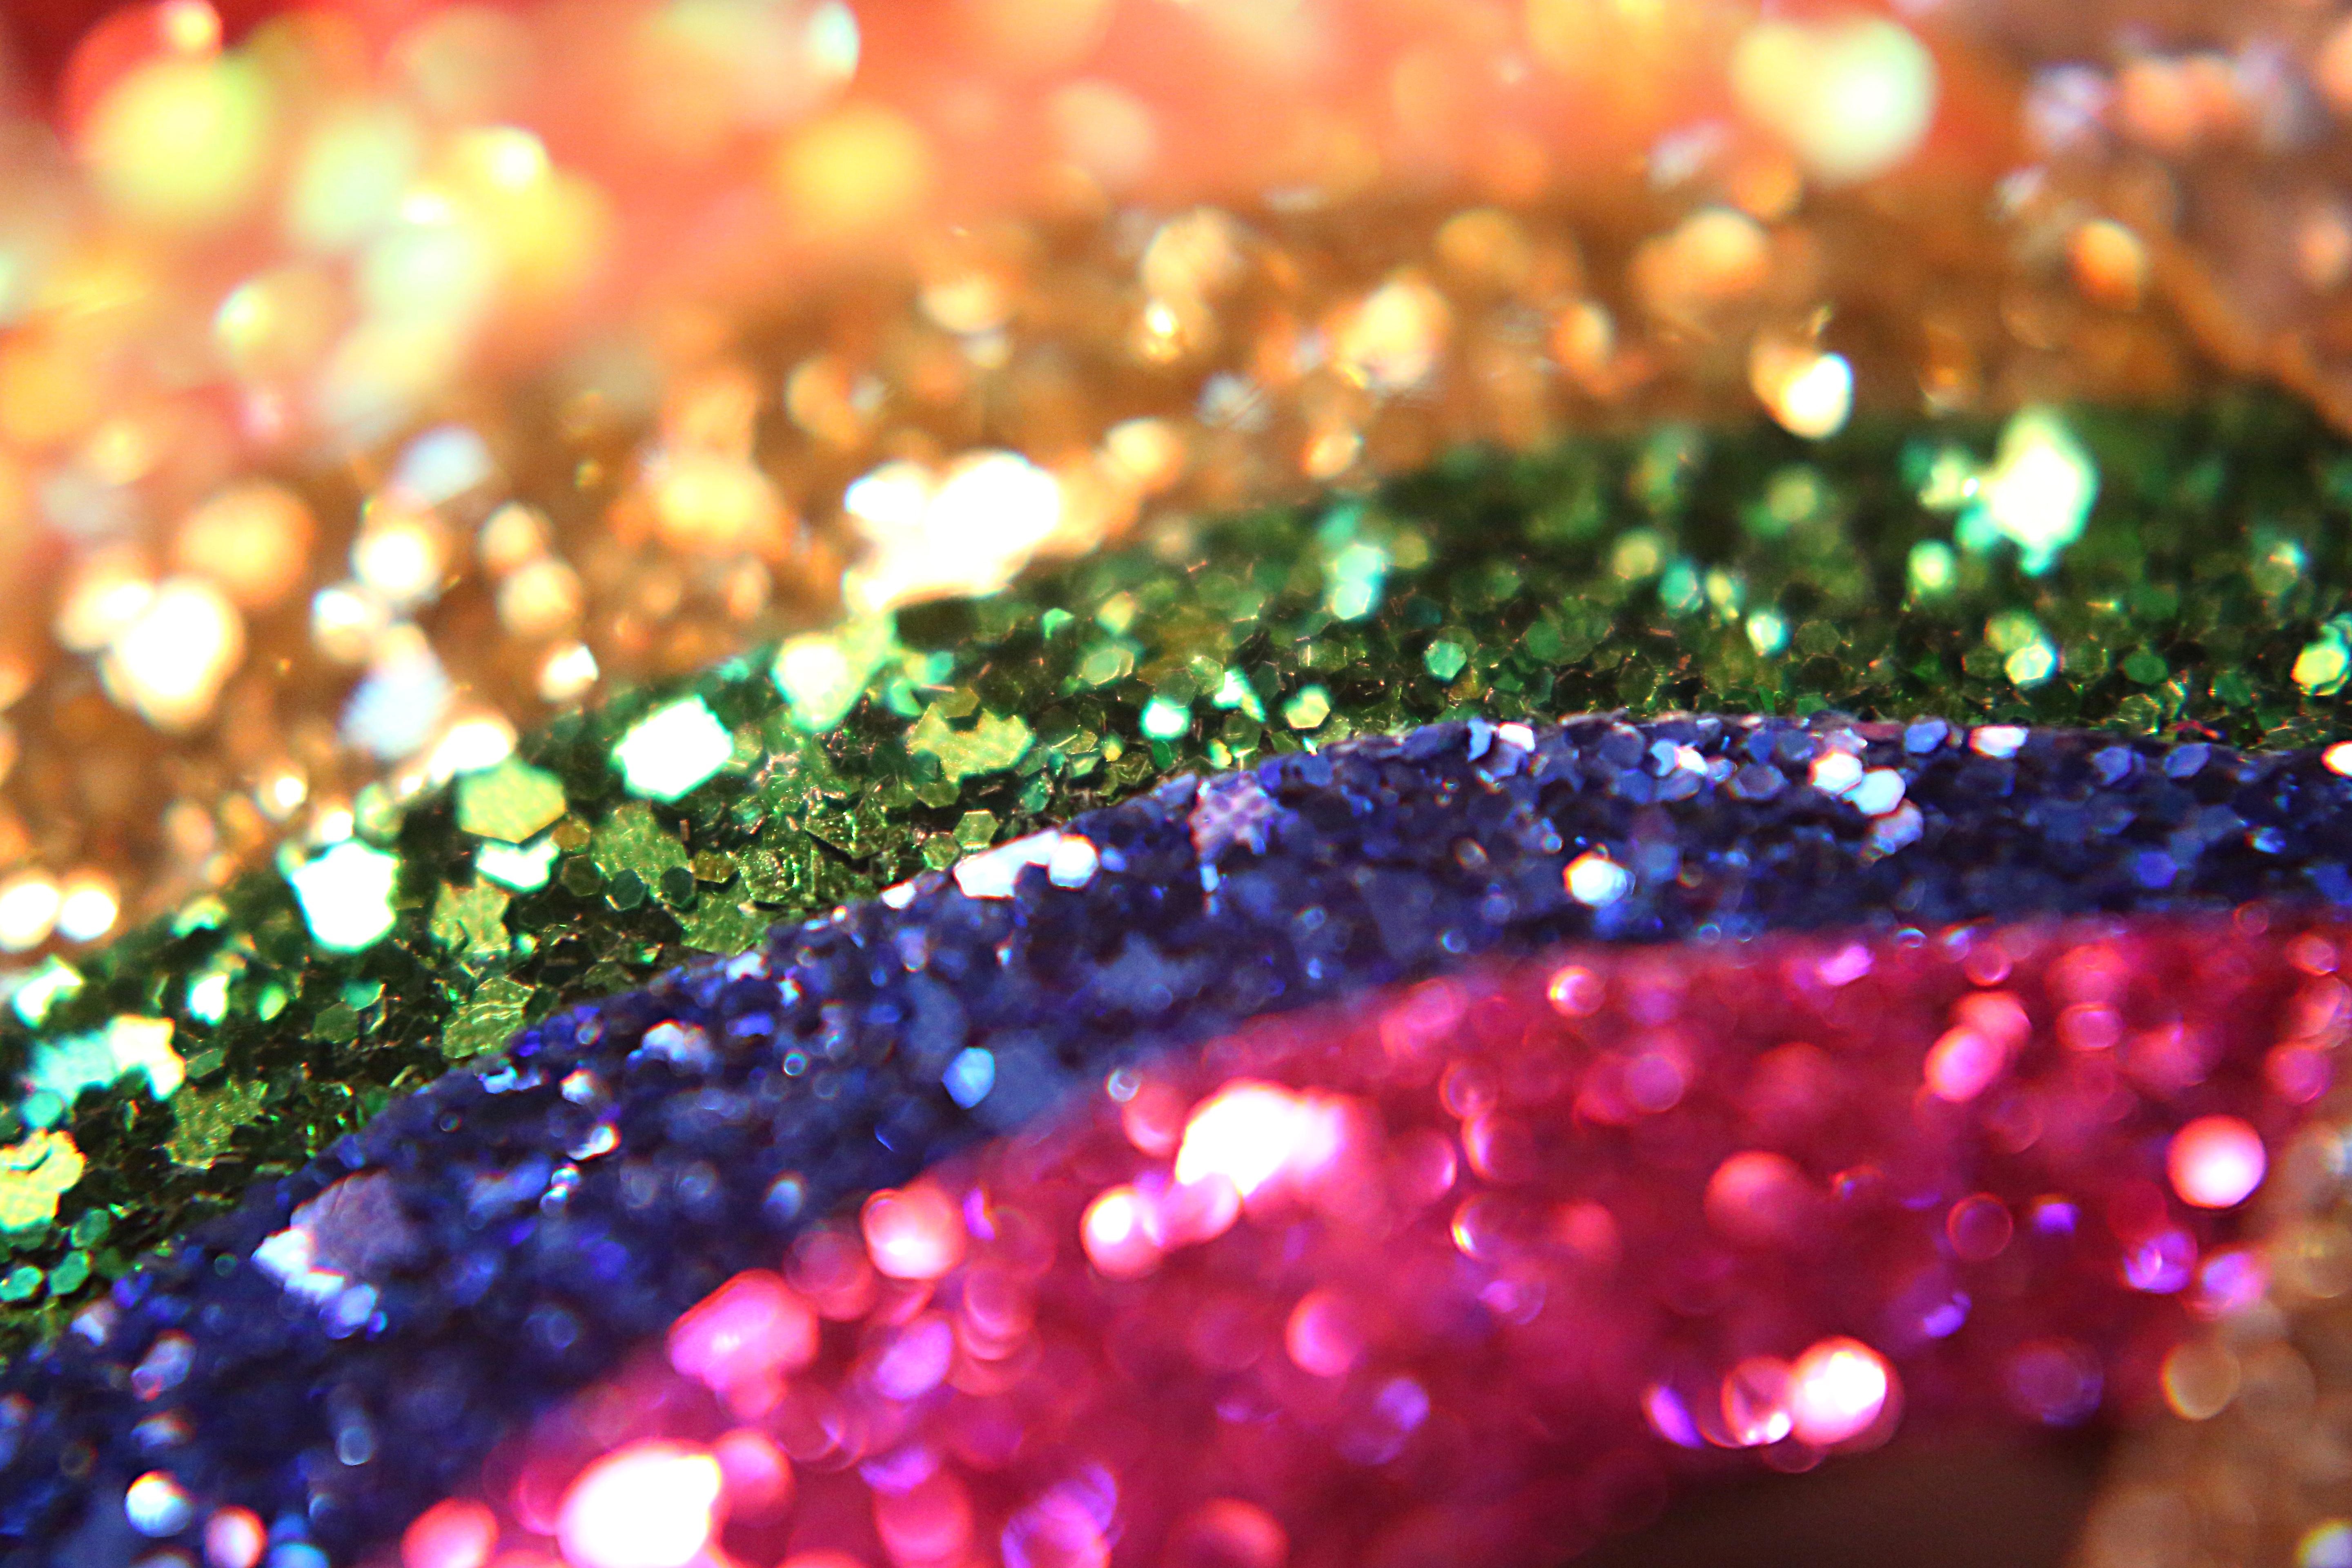
light, photography, leaf, flower, petal, color, glitter, close up, macro photography, fashion accessory, liquid bubble